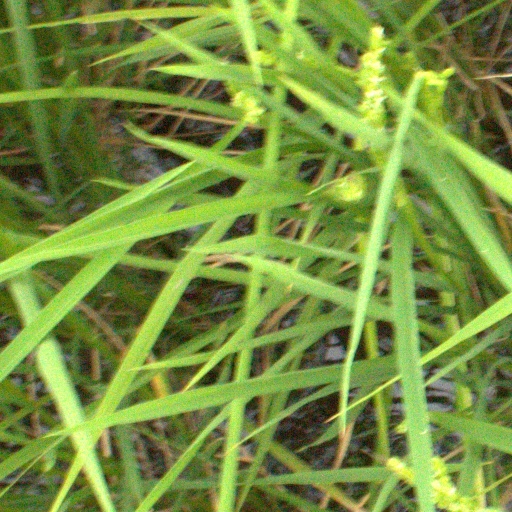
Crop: rice